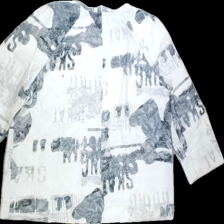
View: back
Type: Blouse
Category: Ladies
Brand: Not Applicable
Colors: Multicolor, White, Black, Grey
Material: 68%cotton 32%polyester
Pattern: Floral print
Cut: Regular, C-collar
Season: All
Trend: No trend
Stains: Yes
Price range: <50
Recommended usage: Export